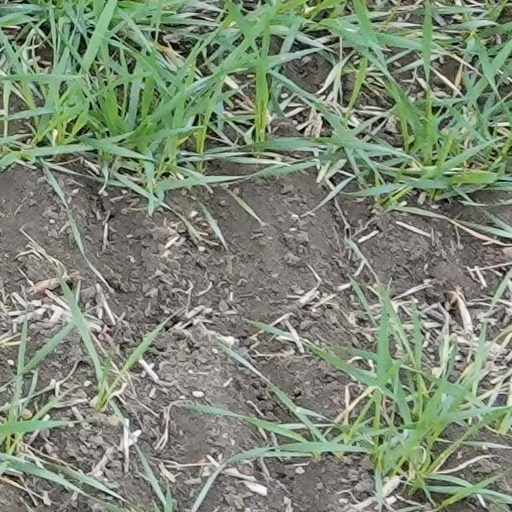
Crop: wheat